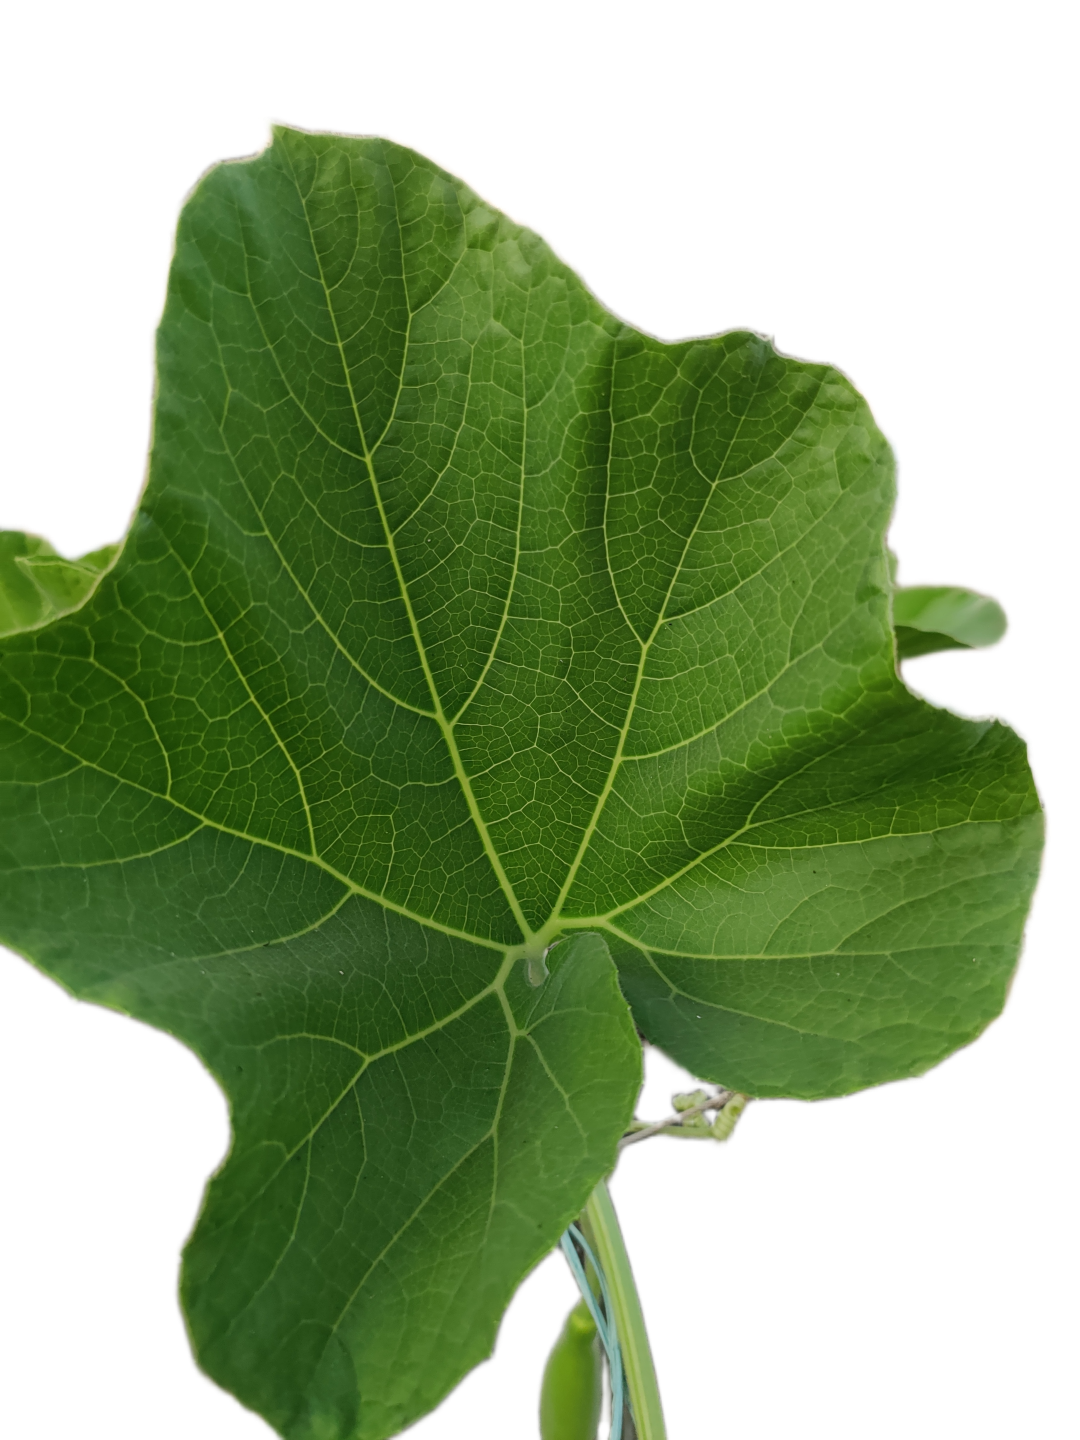
Crop: Bottle Gourd
Label: Healthy